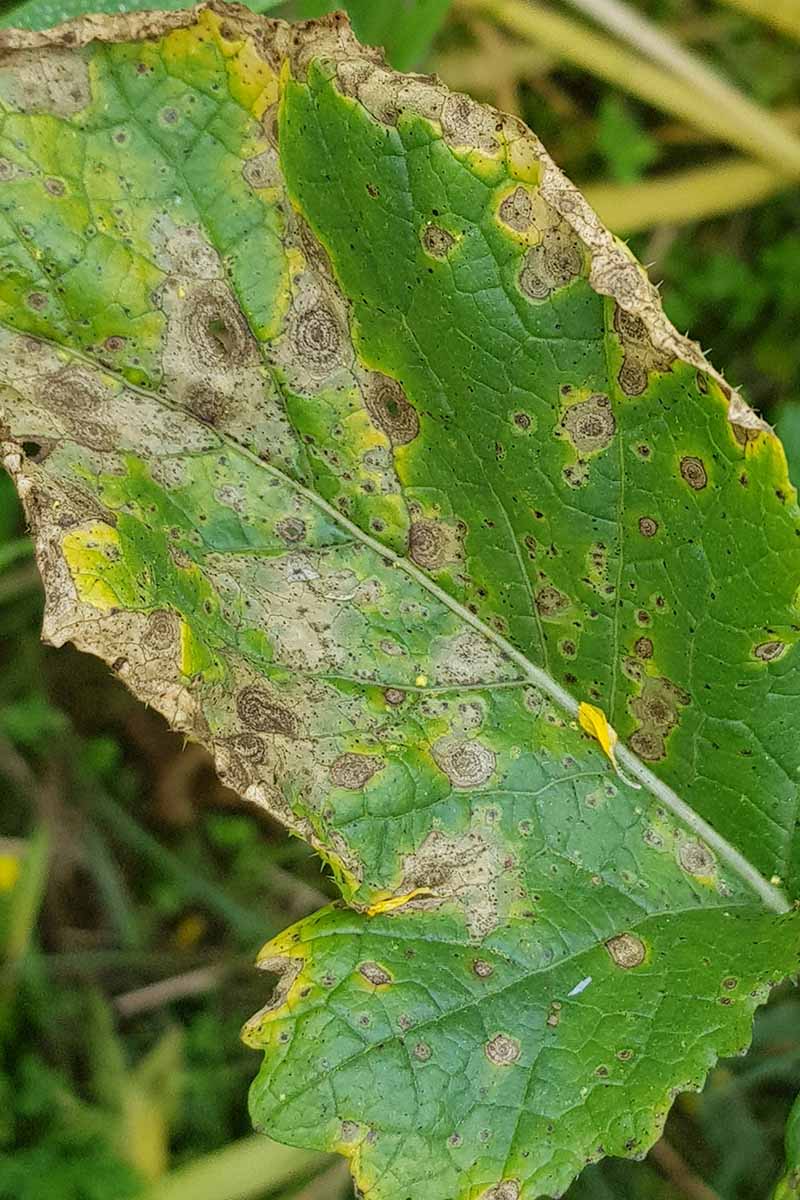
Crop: unknown
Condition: broccoli_downy_mildew